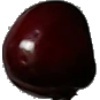
Label: cherry